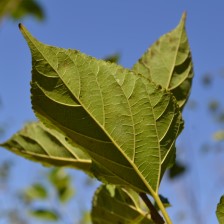
Variety: Kamphaengsaeng42